Plastin

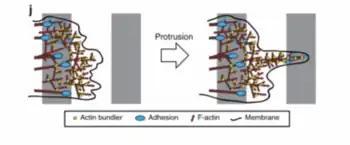
Depiction of protrusion of a cell using plastin within its membrane.

Also written PLS3 or Plastin-3, T-plastins are primarily found in solid tissues, within cells that are capable of replication (i.e., epithelial and mesenchymal cells). T-plastins are needed in order for cells to carry out proliferation and migration as well as membranes to protrude from cell to another cell and gap the distance within the extracellular matrix (ECM). These proteins strengthen the actin-cytoskeleton network to accomplish cell migration and distribution. Without T-plastin, cells who migrate using the protrusion method would not be able to bypass the membrane tension that needs to be overcome in order for protrusion to occur.